Checker Taxi

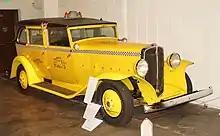
1933 Model T taxicab

A second "taxi war" broke out in the early 1930s, with Checker Taxi Co and Terminal Taxi Co operators fighting it out in New York City. GM flooded the market with its "General Cab", offered to taxi operators for US$360 down and no contract; predictably, drivers took advantage of the generous terms, deferring maintenance and delaying their monthly repayments until they turned the cars back in to GM in various states of disrepair. To end the dispute, New York Mayor Jimmy Walker created the New York Taxi Cab Commission (now called the New York City Taxi and Limousine Commission), which issued a limited number of cab operator permits, called taxi medallions, and mandated that cabs have seating for five passengers in the rear compartment, which favored Checker and a handful of other manufacturers that built automobiles which met this requirement. Over the next three decades, Markin was involved in the formation of "Checker Taxi" or "Checker Cab" companies in several major U.S. cities.